German General Staff

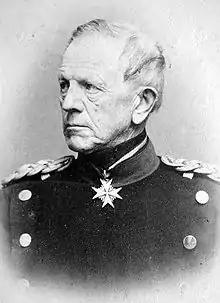
General Helmuth von Moltke the Elder, Chief of the General Staff from 1857 to 1888

In 1857, Helmuth von Moltke the Elder, a widely travelled officer who was a confidante of King William I, was appointed Chief of the General Staff. Under his control, the existing staff system was expanded and consolidated.